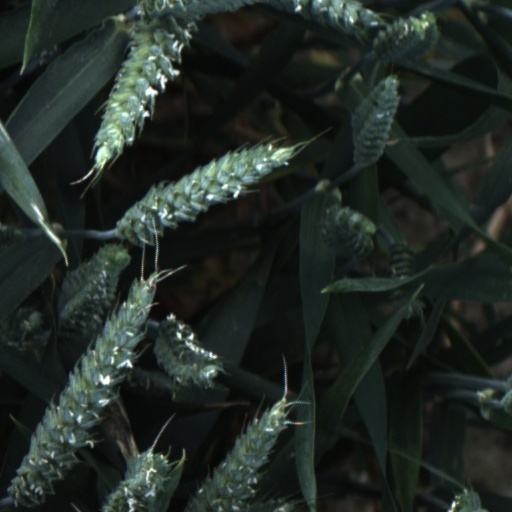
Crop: wheat